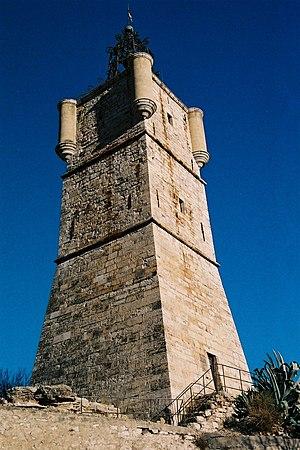
Draguignan est une commune française située dans le département du Var en région Provence-Alpes-Côte d'Azur.